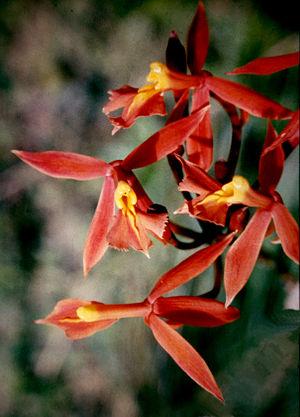
La tribu des Epidendreae est une tribu de la sous-famille des Epidendroideae, famille des Orchidaceae.